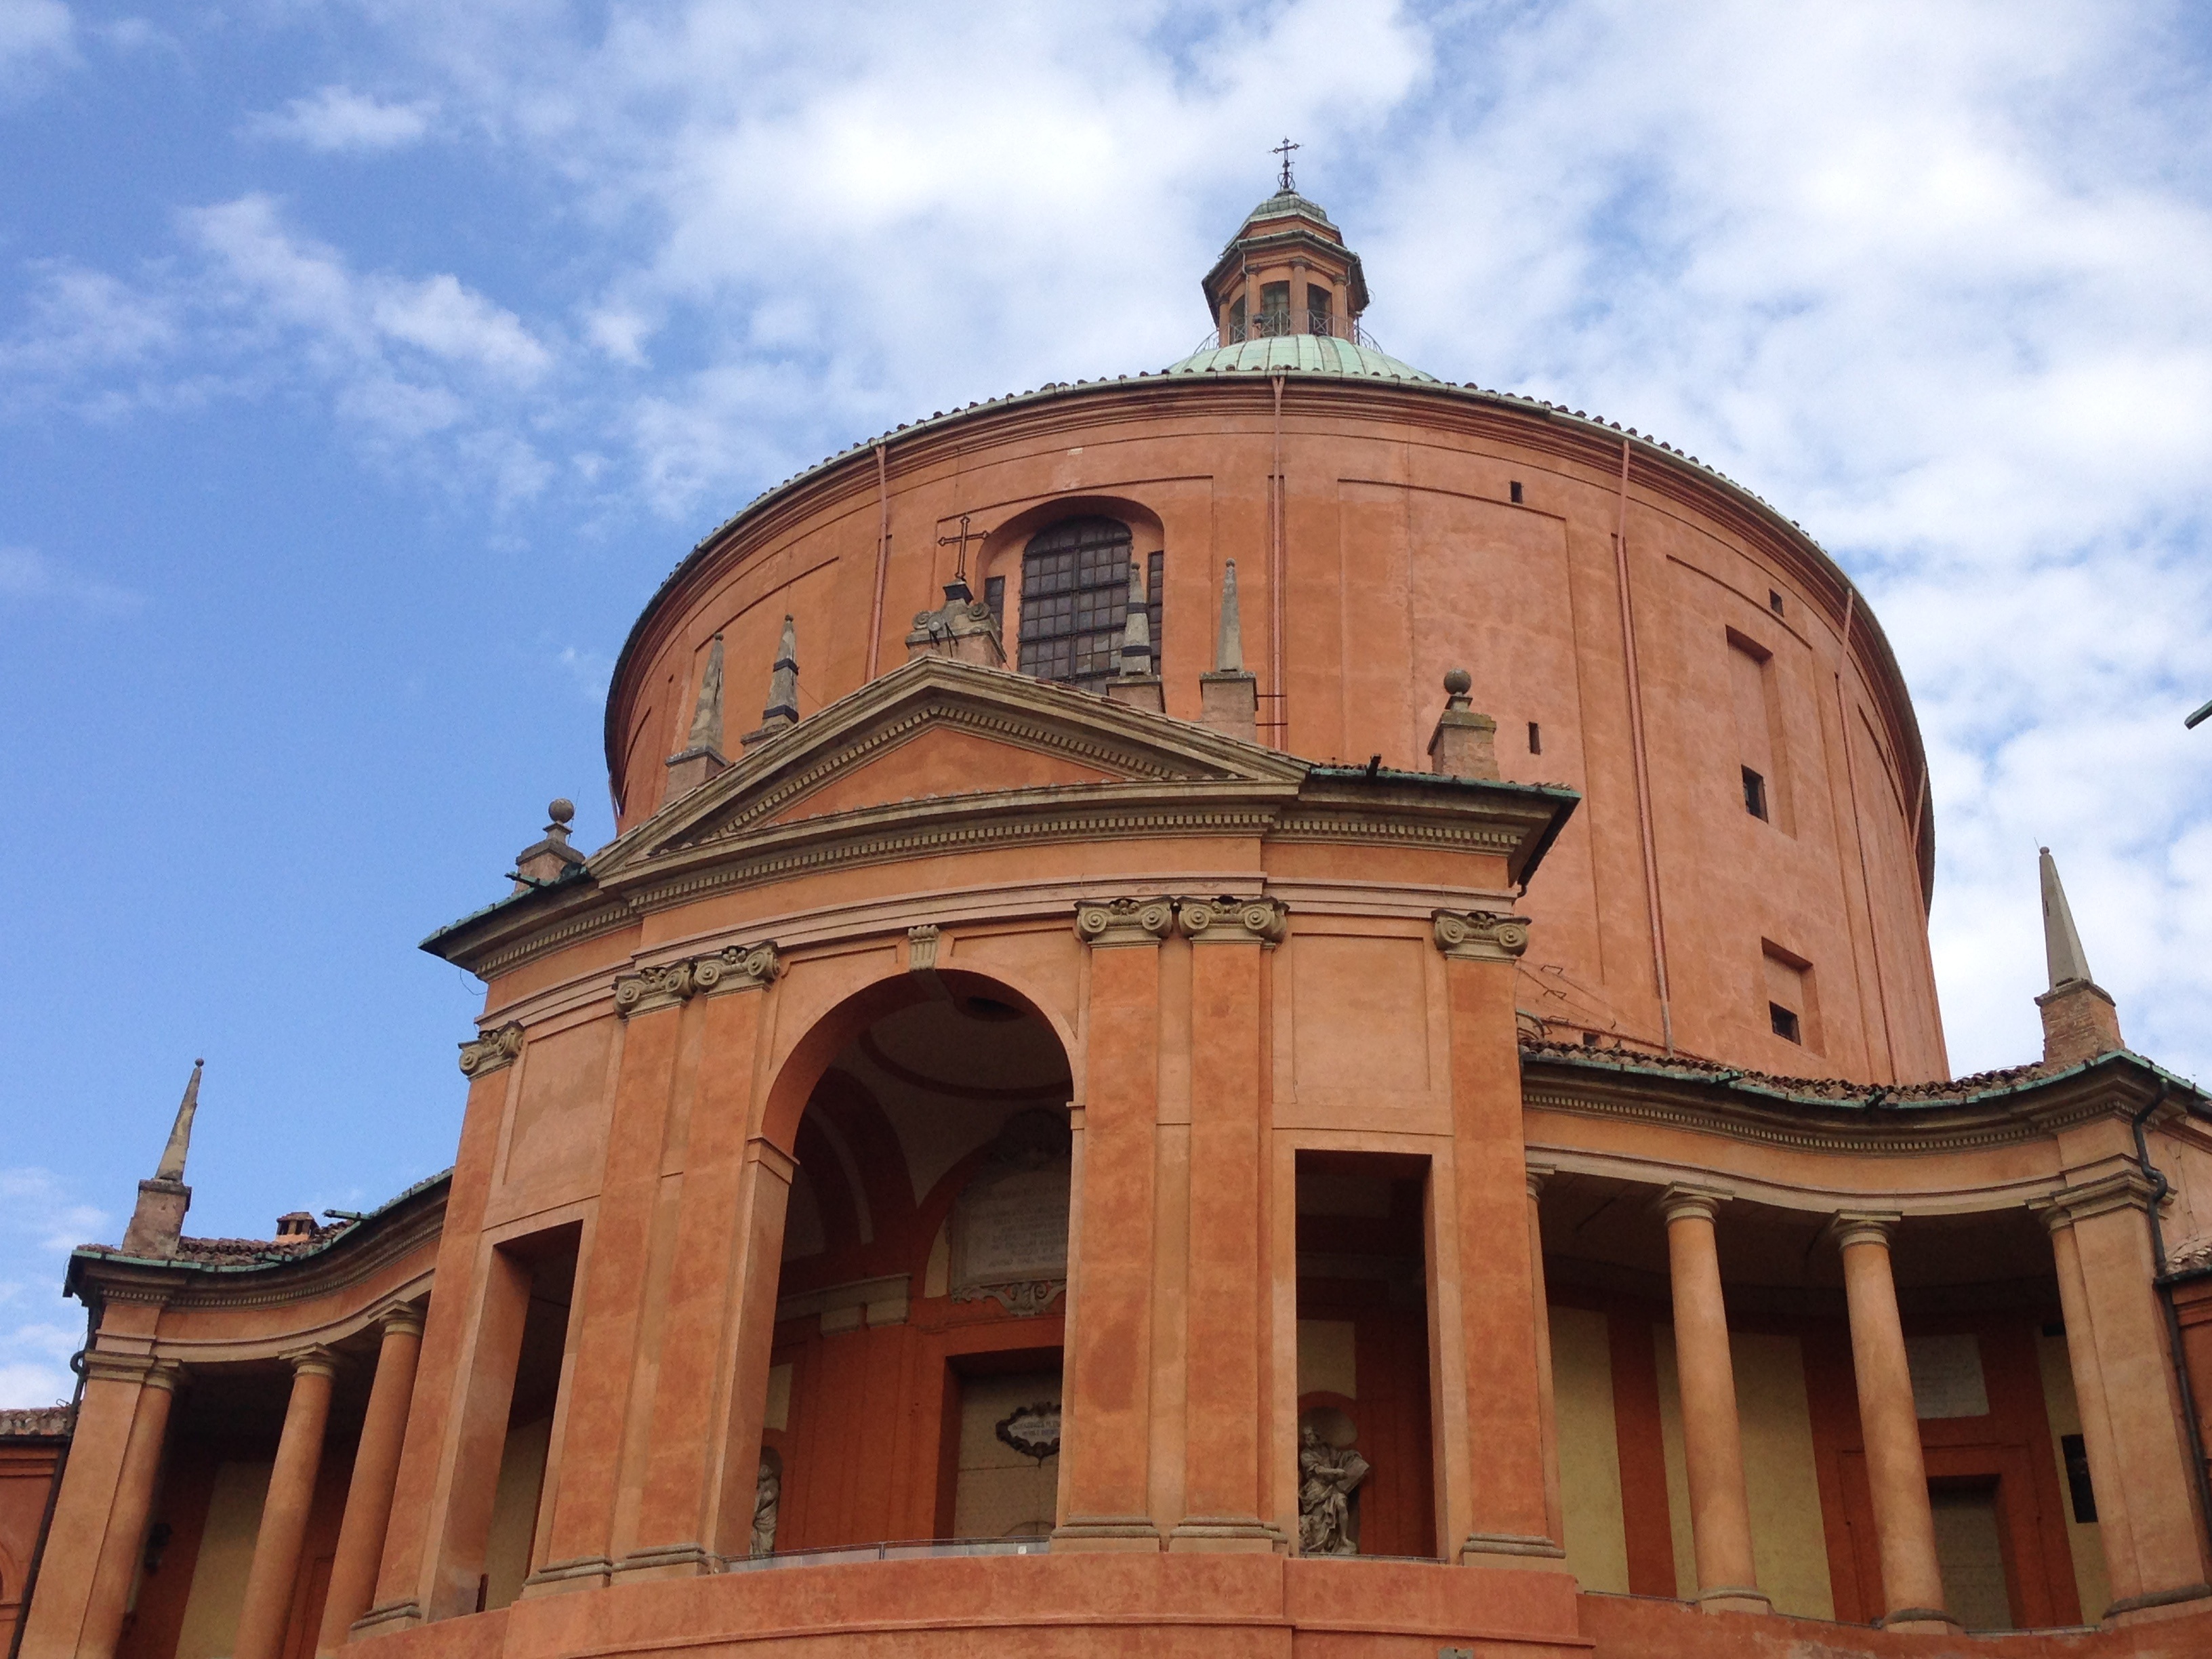
architecture, building, old, monument, construction, landmark, italy, facade, church, cathedral, trip, place of worship, bell tower, st luke, synagogue, basilica, dome, bologna, historian, ancient history, byzantine architecture